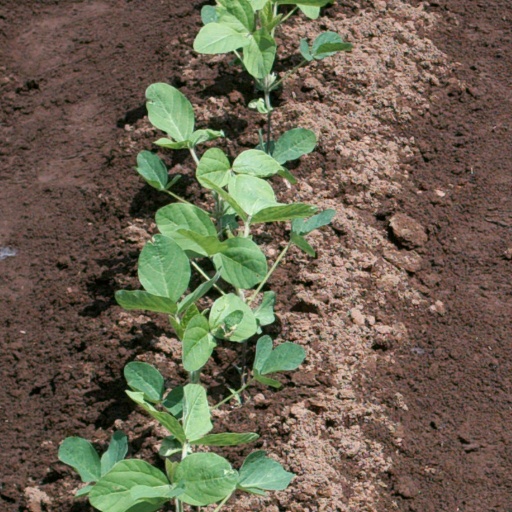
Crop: soybean